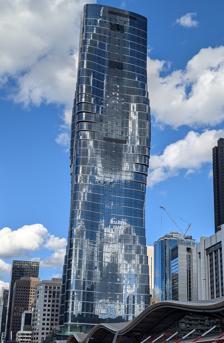
Building: Premier Tower
Country: Australia
Year built: 2021
Skyscraper in Melbourne, Australia Premier Tower Premier Tower in 2021 General information Status Completed Type Hotel and High end Residential Location Residential Address: 138 Spencer Street Hotel Address: 160 Spencer Street Melbourne , Australia Coordinates 37°49′02″S 144°57′13″E / 37.8173164°S 144.9536917°E / -37.8173164; 144.9536917 Groundbreaking 2017 Opening June 2021 Cost AUD $430 million Owner Fragrance Group Management PDS Group Height Roof 246 m (807 ft) Technical details Floor count Total: 78 levels; Basement: 4 Levels Design and construction Architect(s) Elenberg Fraser Developer Fragrance Group Main contractor Multiplex Other information Number of rooms 795 apartments Number of suites 172 Hotel keys Premier Tower is a mixed-use skyscraper on the corner of Bourke and Spencer Streets , in Melbourne , Australia. Designed by Elenberg Fraser , plans for a 294-metre (965 ft) tall building with 90-storeys were initially proposed in 2014; however, in order not to cast a shadow on the Yarra River to the south, both the height and the number of levels of the project were reduced in later plans, which were submitted to the Department of Planning. In May 2015, Planning Minister Richard Wynne approved the development, which now consists of a 246–metre high residential and hotel skyscraper of 78 levels. When built, Premier Tower will become one of the tallest buildings in Melbourne . According to Elenberg Fraser, the design of the building pays homage to Beyoncé 's fabric-draped silhouette in the music video for her 2013 song " Ghost ", which captured the curves of the human form. Early construction on the project commenced in January 2017. The skyscraper is developed by the Fragrance Group Limited at a development cost of AUD $430 million. References